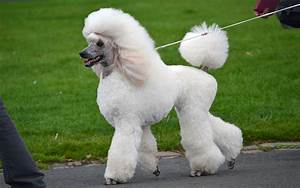
Label: cane